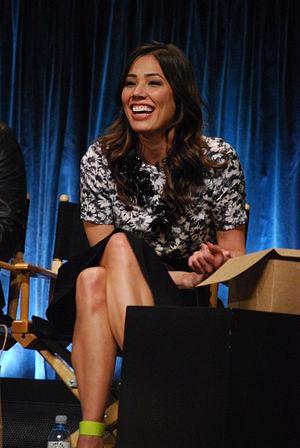
Bones est une série télévisée américaine en 246 épisodes de 42 minutes créée par Hart Hanson d'après les romans de Kathy Reichs, anthropologue judiciaire et écrivain à succès, et diffusée du 13 septembre 2005 au 28 mars 2017 sur le réseau Fox aux États-Unis et simultanément sur le réseau Global au Canada.
Michaela Conlin est une actrice américaine née le 9 juin 1978 en Pennsylvanie, à Allentown.